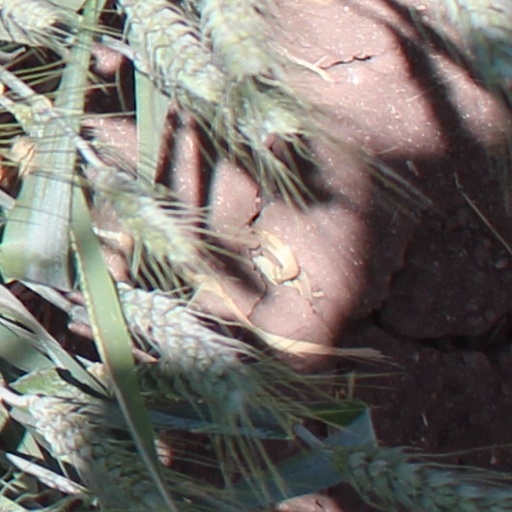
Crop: wheat